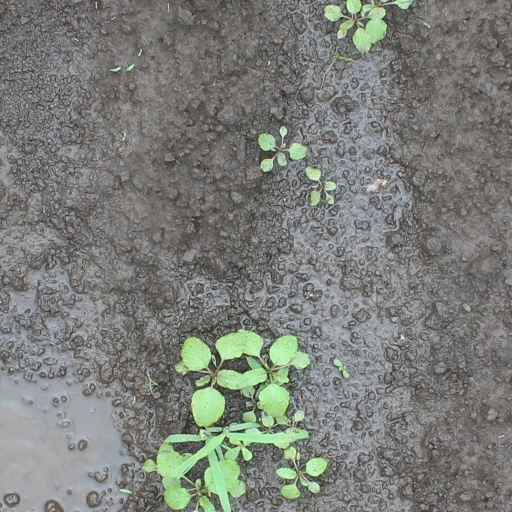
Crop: soybean